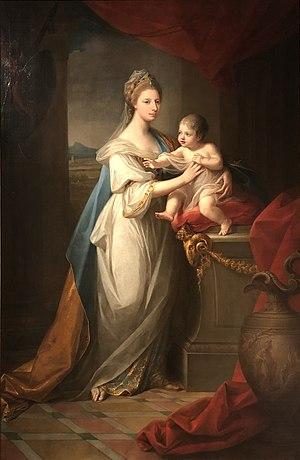
Cette page fournit une liste chronologique de peintures d'Angelica Kauffmann.